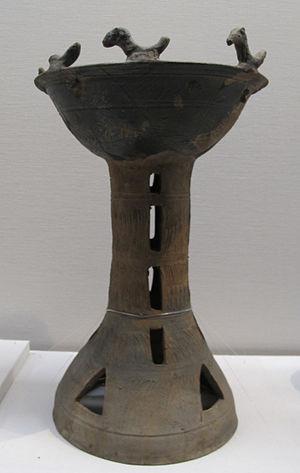
La période Kofun, ère de Kofun, ou plus exactement période des kofun est une ère de l'histoire du Japon qui va d'environ 250 à 538 de l'ère commune. Elle suit la période Yayoi et précède la période Asuka. Elle se situe à la fin de la Proto-histoire du Japon et relève de l'âge du fer qui commence à la période Yayoi, au Japon. La période Kofun et la période Asuka qui la suit sont parfois désignées collectivement comme la période Yamato.